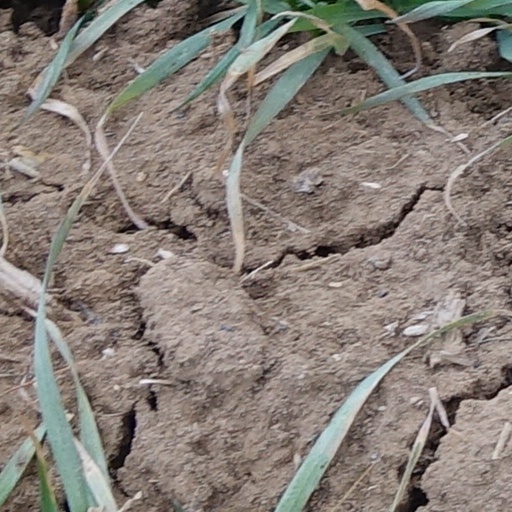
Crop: wheat